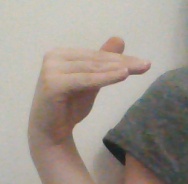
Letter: khaa